Knoxville Register

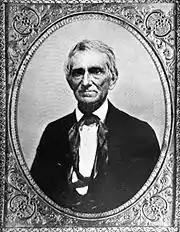
Frederick Heiskell

Frederick Heiskell moved to Knoxville from Virginia in late 1814, and worked as a journeyman printer at the "Gazette", Knoxville's oldest paper, for just over a year, before leaving to form his own newspaper. On August 3, 1816, he and Hugh L. Brown, whose sister Heiskell had married a few weeks earlier, published the first issue of the "Register". When the "Gazette" closed and its owner moved to Nashville in 1818, the "Register" became Knoxville's only newspaper.